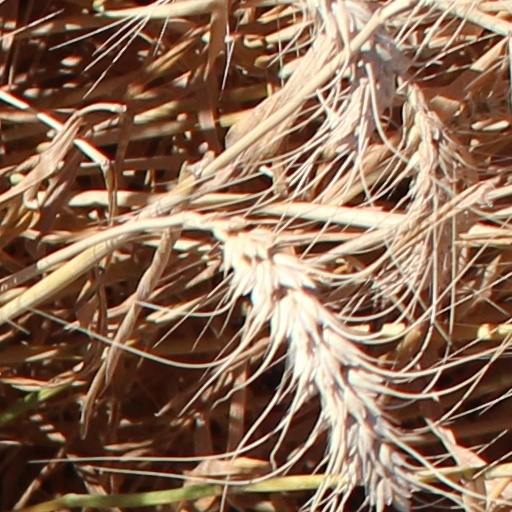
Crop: wheat